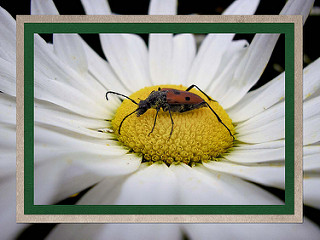
Flower: daisy